Injection moulding

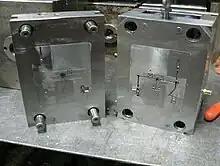
Standard two plates tooling – core and cavity are inserts in a mould base – "family mould" of five different parts.

Injection moulding machines consist of a material hopper, an injection ram or screw-type plunger, and a heating unit. Also known as platens, they hold the moulds in which the components are shaped. Presses are rated by tonnage, which expresses the amount of clamping force that the machine can exert. This force keeps the mould closed during the injection process. Tonnage can vary from less than 5 tons to over 9,000 tons, with the higher figures used in comparatively few manufacturing operations. The total clamp force needed is determined by the projected area of the part being moulded. This projected area is multiplied by a clamp force of from 1.8 to 7.2 tons for each square centimetre of the projected areas. As a rule of thumb, 4 or 5 tons/in can be used for most products. If the plastic material is very stiff, it requires more injection pressure to fill the mould, and thus more clamp tonnage to hold the mould closed. The required force can also be determined by the material used and the size of the part. Larger parts require higher clamping force.